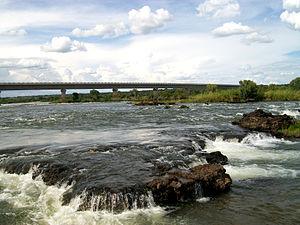
Katima Mulilo est une ville de Namibie au bord du fleuve Zambèze comptant 22 700 habitants, chef-lieu de la région Zambezi, en Afrique australe.
Le pont Katima Mulilo franchit le fleuve Zambèze entre Katima Mulilo en Namibie et Sesheke en Zambie à la frontière entre les deux pays. Achevé en 2004, il fait 900 m de long et comporte 19 travées. Ce pont routier fait partie de la route TransCaprivi, un axe reliant la Namibie au réseau routier zambien constituant l'une des sections du corridor de Walvis bay reliant les côtes orientales et occidentales de l'Afrique australe. Le pont est aussi fréquenté par les touristes.